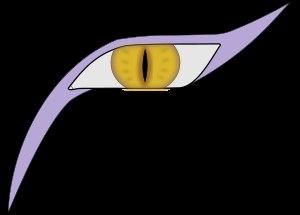
Orochimaru est un personnage de fiction du manga Naruto, créé par Masashi Kishimoto et développé dans de nombreux produits dérivés du manga. Kishimoto l'a créé dans le but d'en faire un des antagonistes principaux de l'histoire et son nindō est censé être aux antipodes de celui des héros principaux du manga.